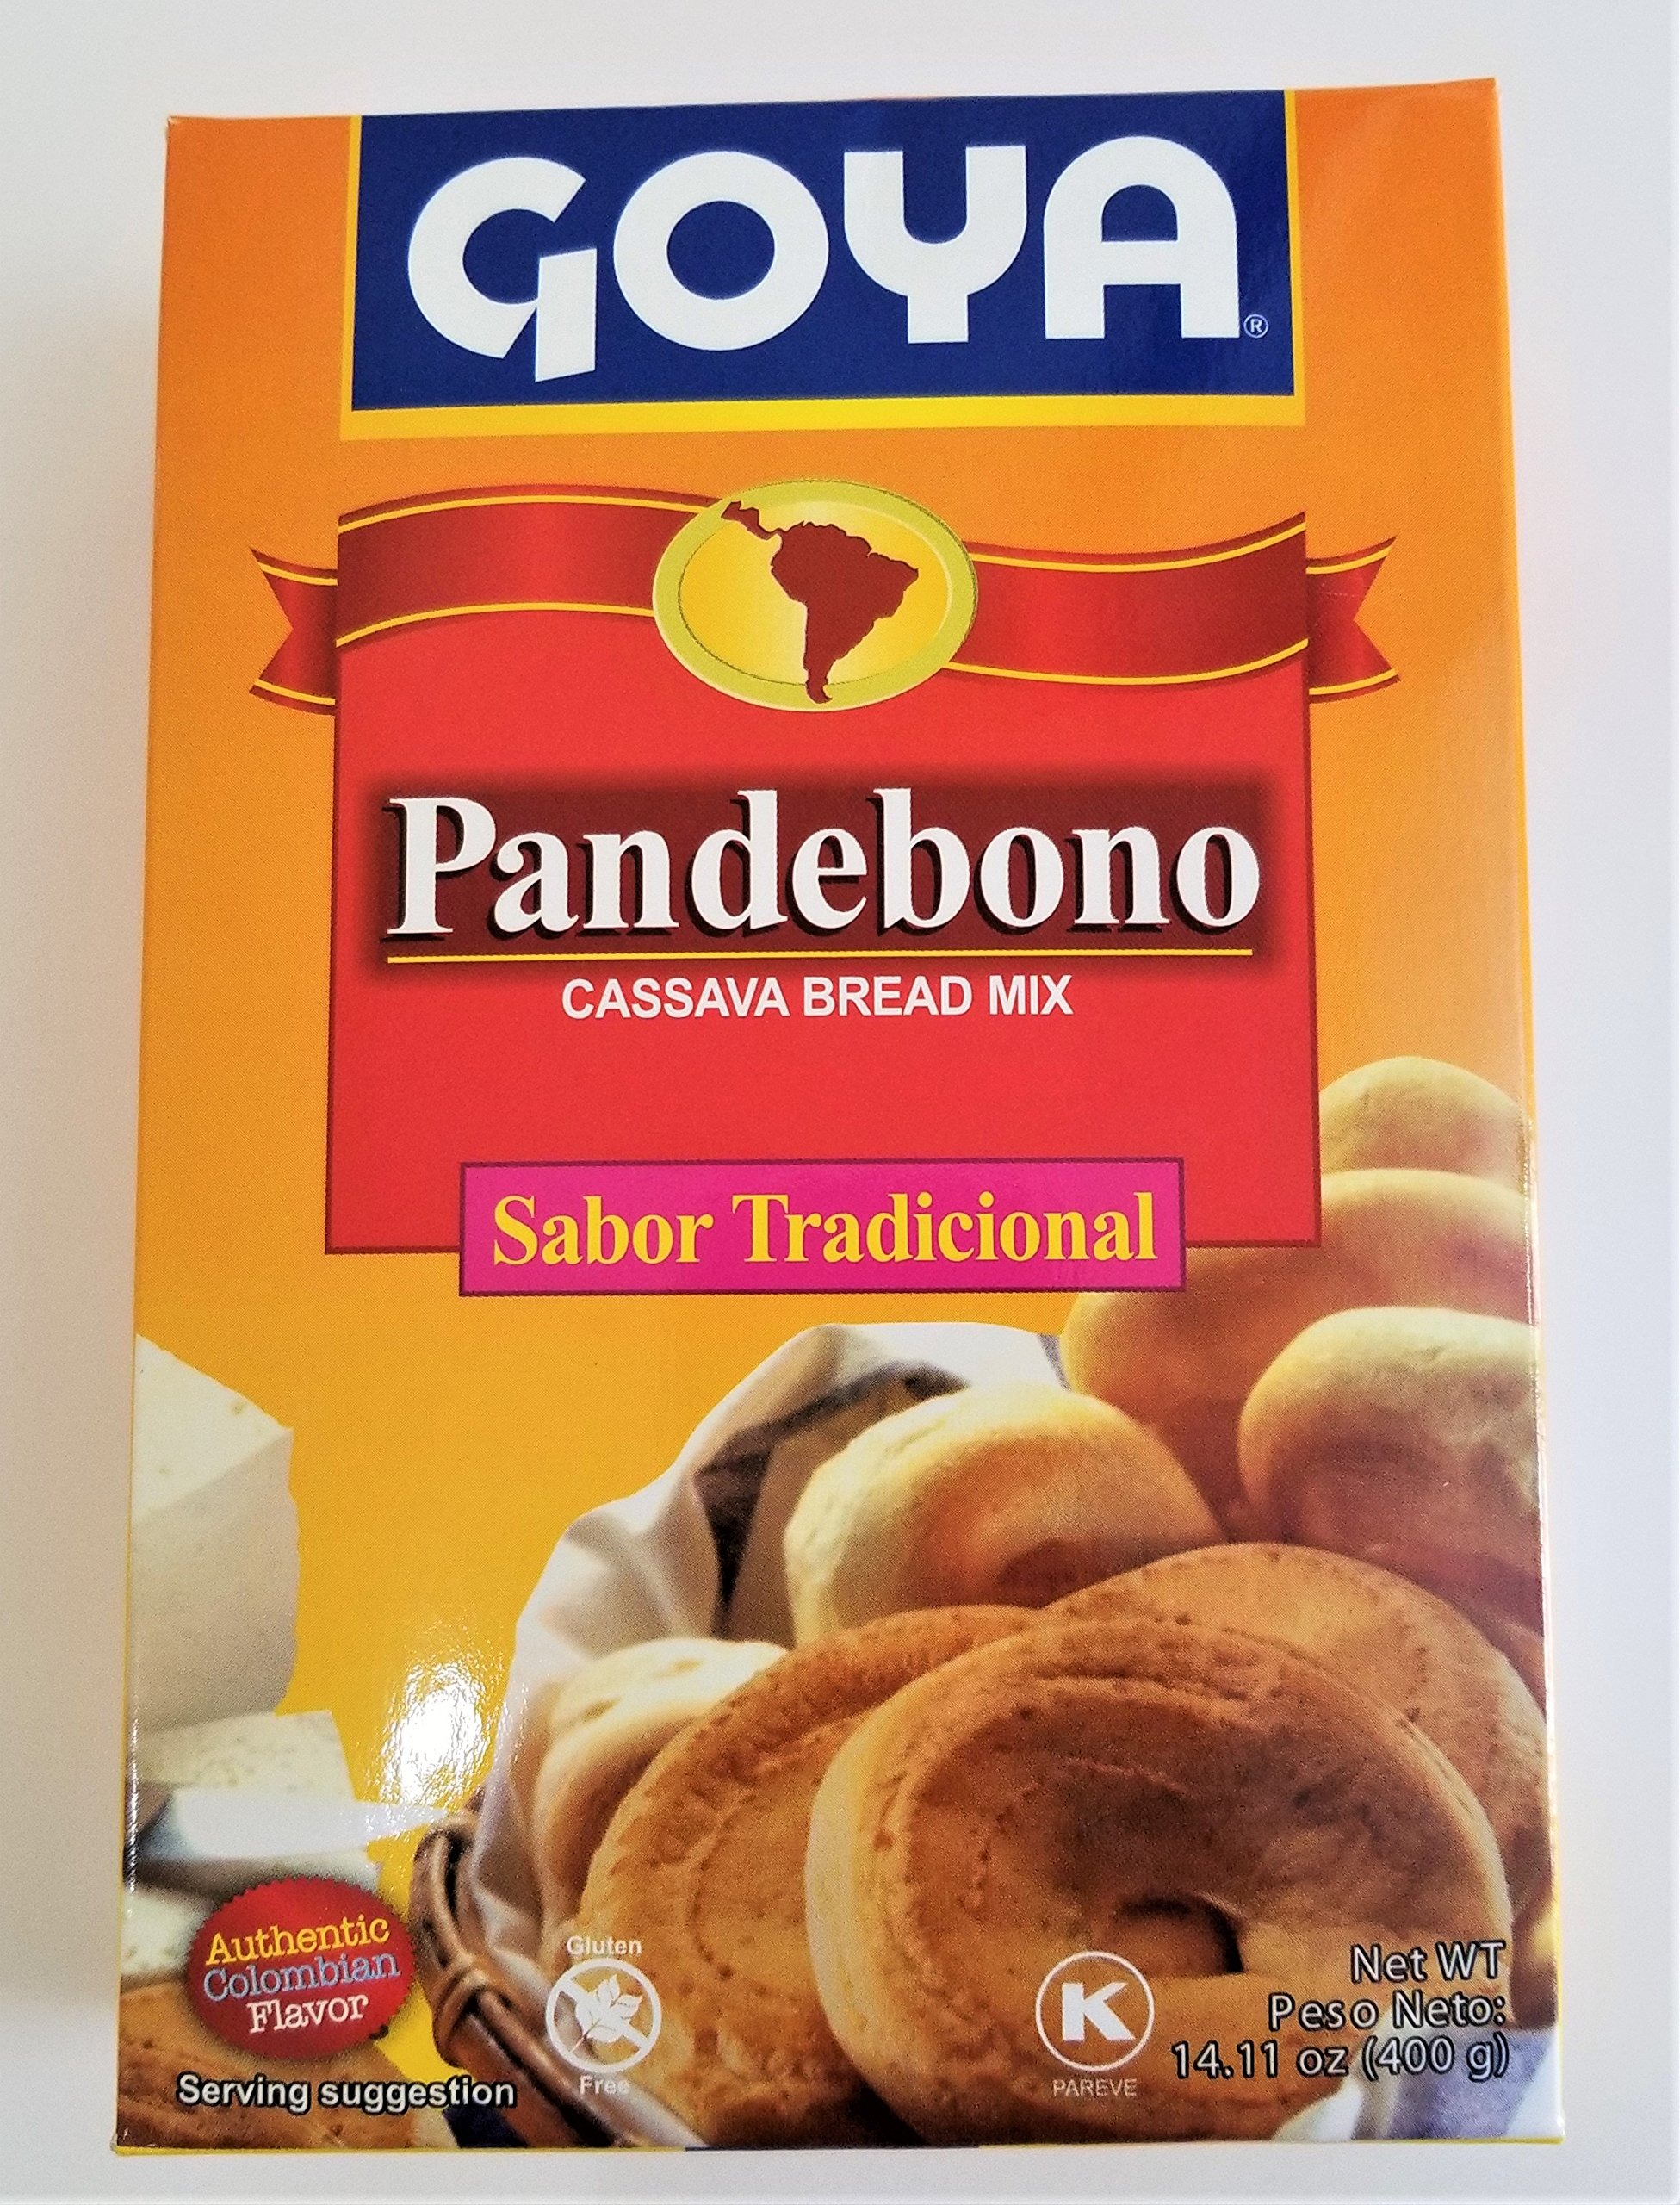
Item Name: Goya Pandebono Cassava Bread Mix
Product Description: Con la mezcla para Pan De Bono Goya, usted podra preparar los mas deliciosos buenuelos, solo mezcle el contenido del paquete.
Value: 14.11
Unit: Ounce

Price: 10.99